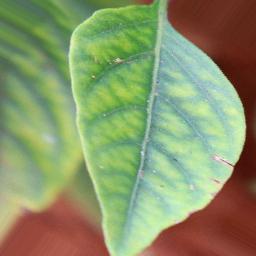
Label: nutritional